Secret Ballot (film)

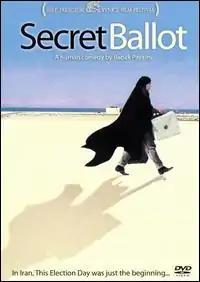
DVD cover

Secret Ballot is an Iranian film from 2001. It was directed by Babak Payami. The film covers a day in the life of an agent collecting votes on an island in Iran.